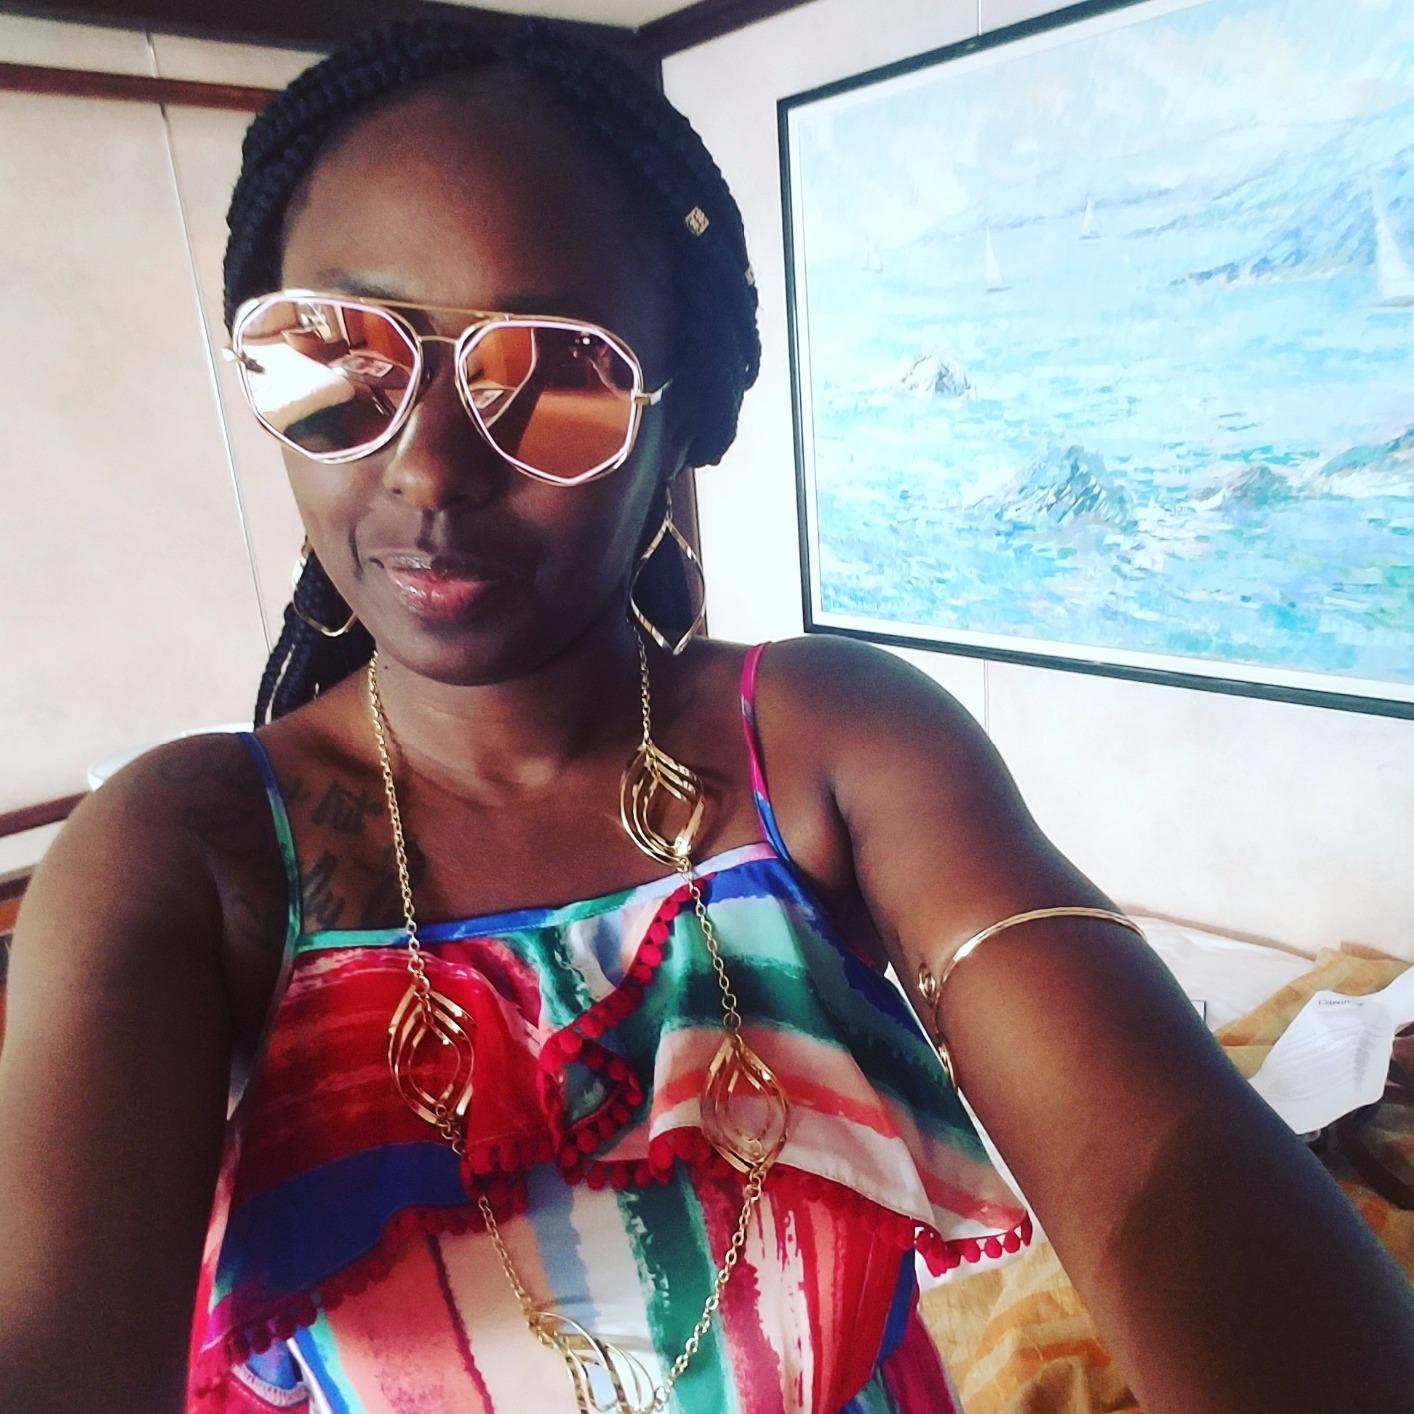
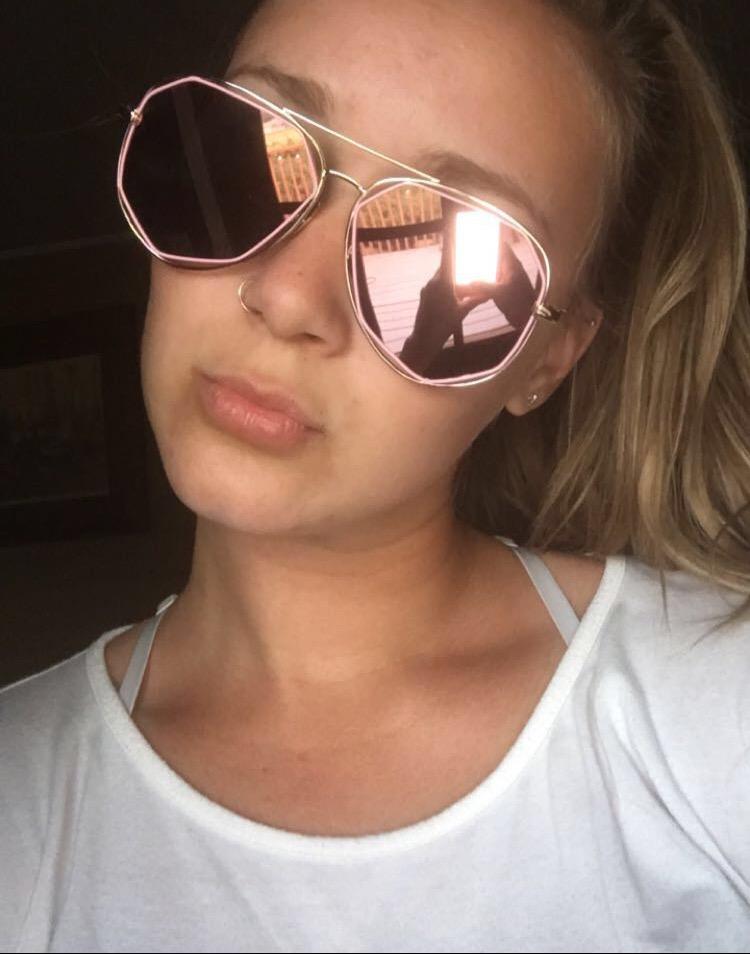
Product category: accessories_sunglasses
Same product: yes